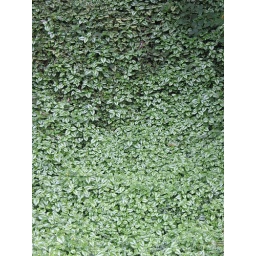
Overgrown ground cover in a house at Golden Point